Danny Williams (footballer, born 1924)

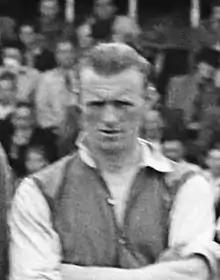
Danny Williams in 1948

Daniel Williams (20 November 1924 – 3 February 2019) was an English football player and manager.